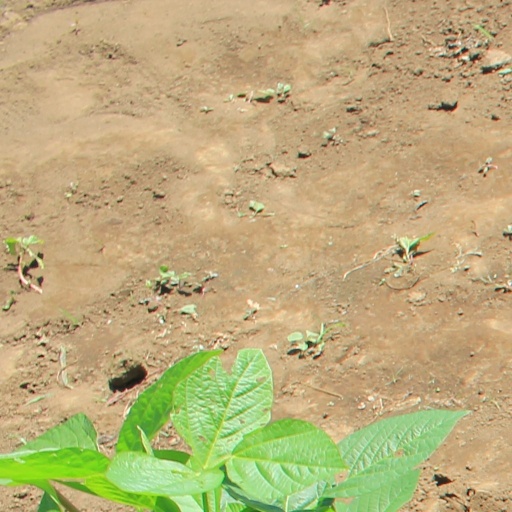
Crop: soybean